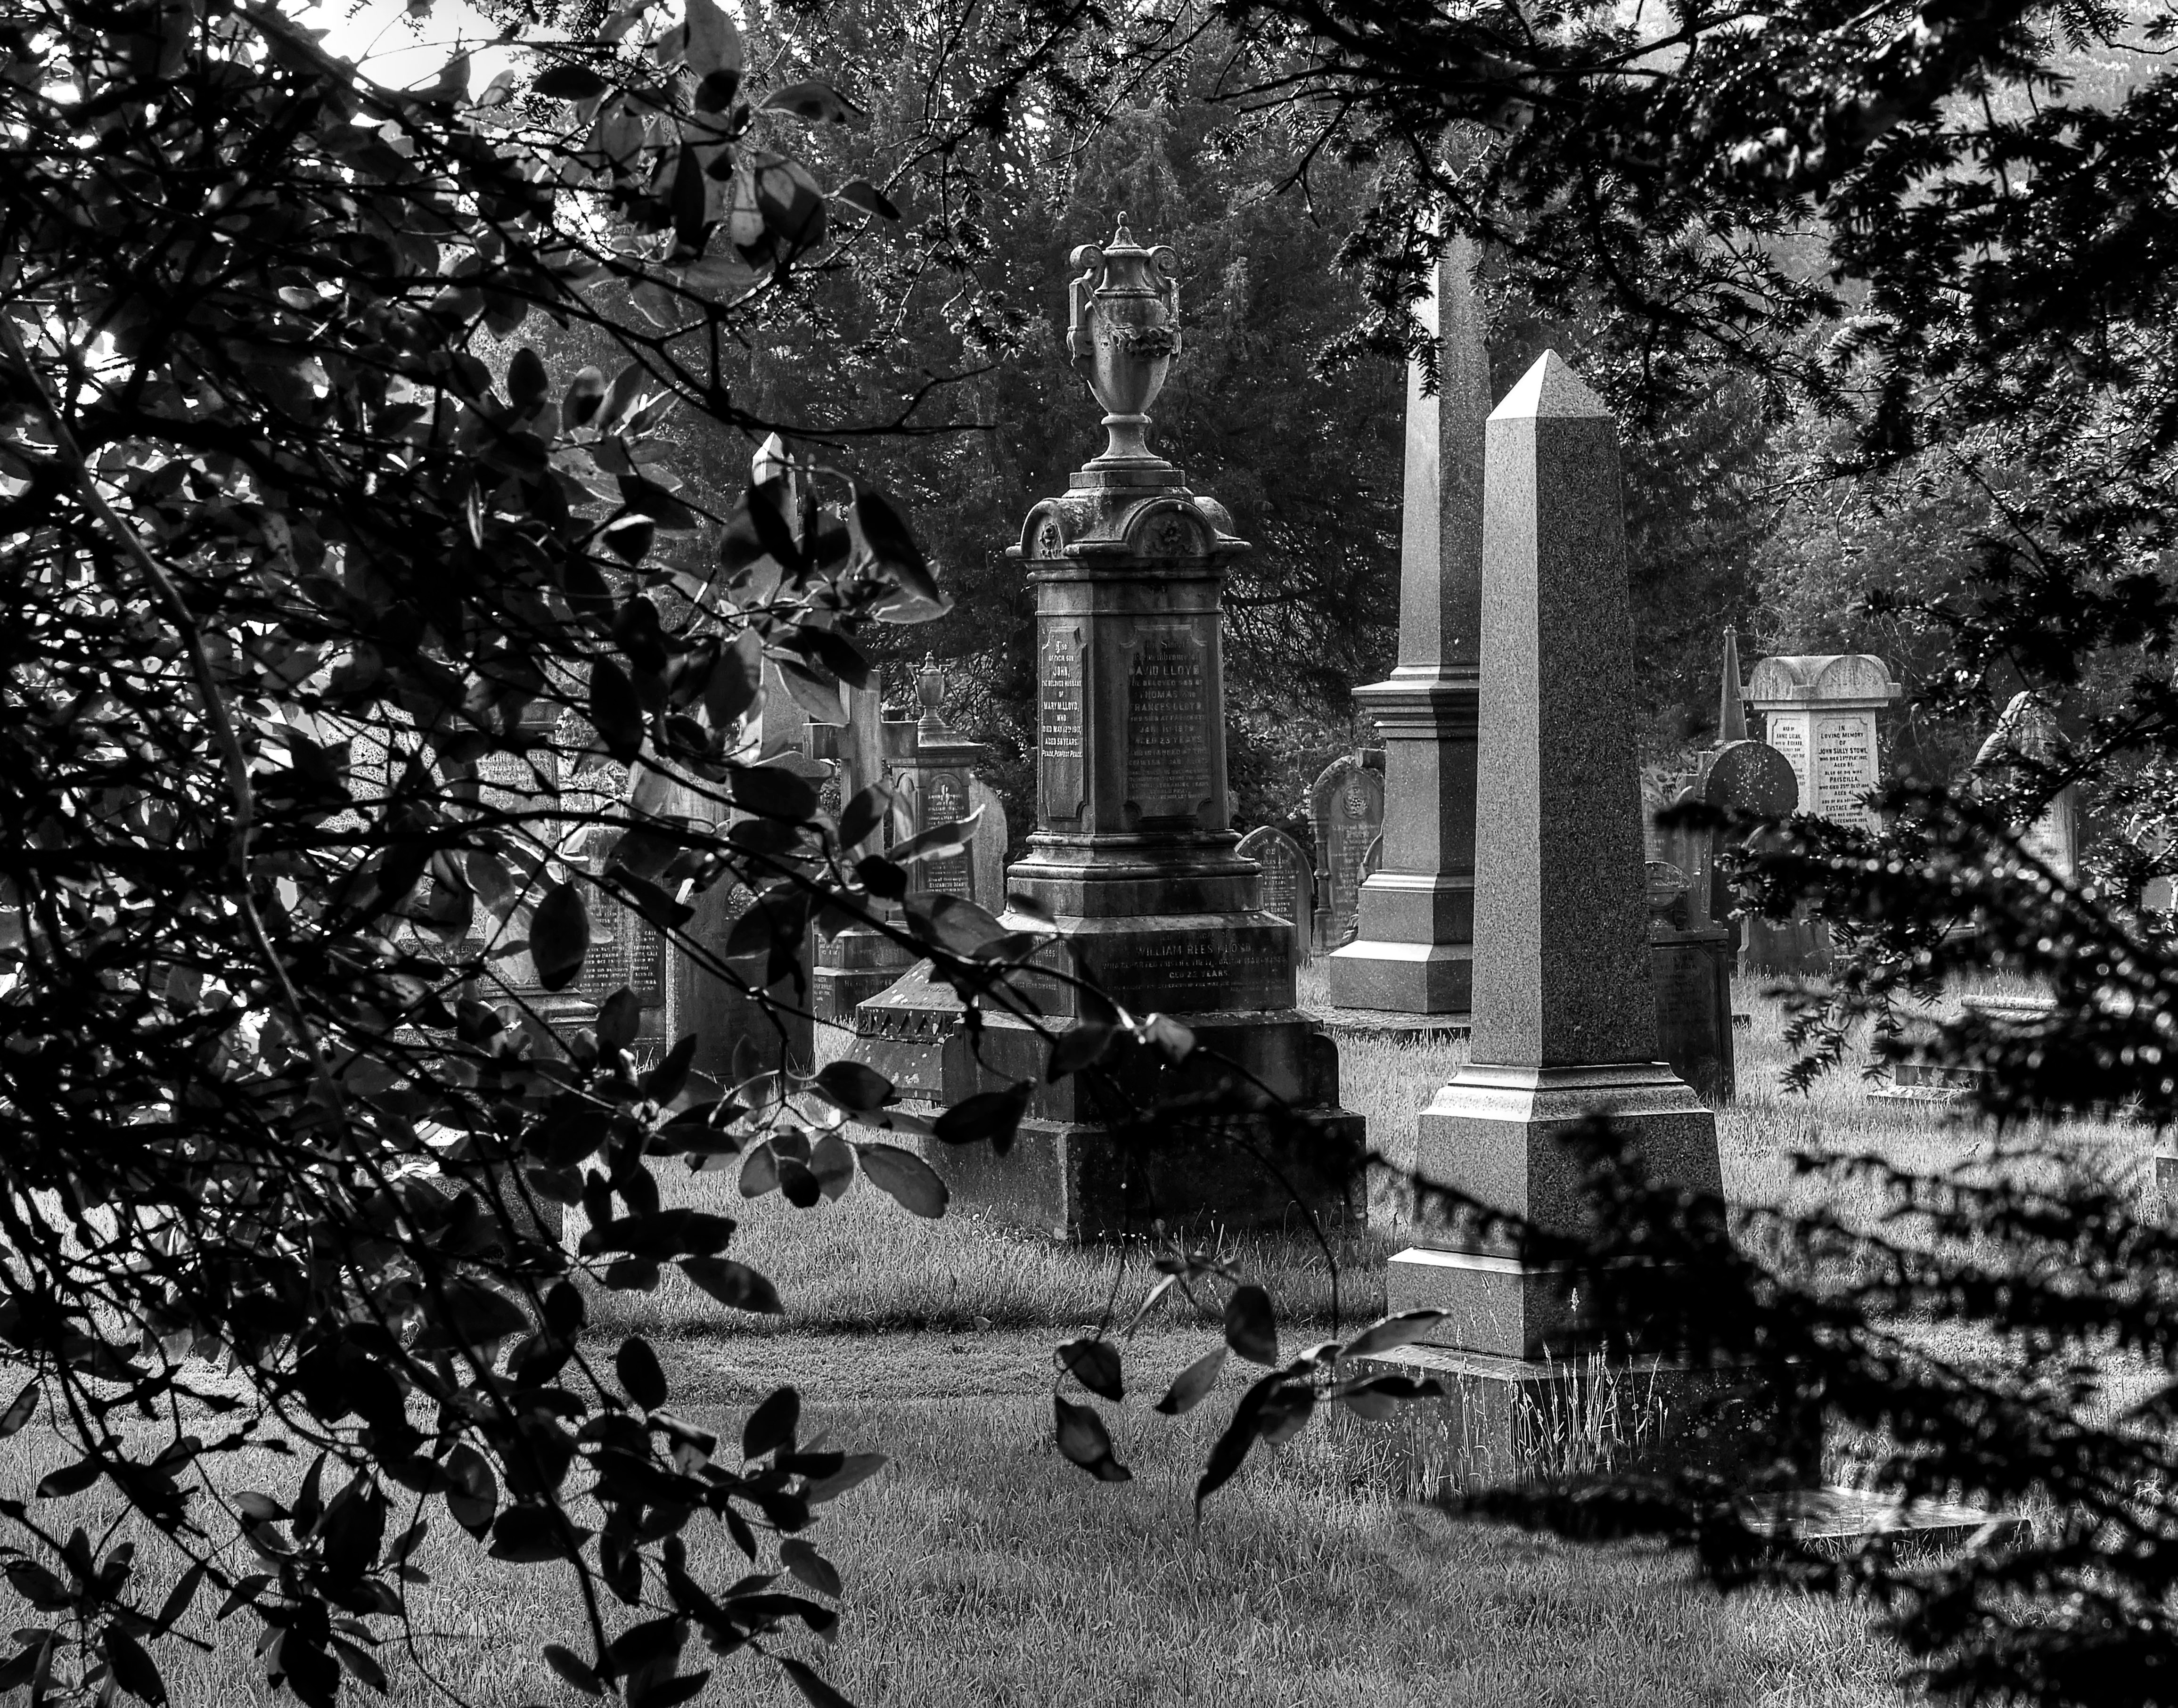
tree, black and white, cemetery, monochrome, monochrome photography